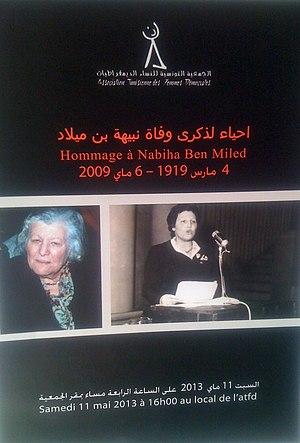
Affiche de l'hommage rendu par l'Association Tunisienne des Femmes Démocrates (ATFD) en mai 2013 à Nabiha Ben Ben Miled
Nabiha Ben Abdallah, épouse Ben Miled, née le 4 mars 1919 et décédée le 6 mai 2009, est une militante nationaliste et démocrate tunisienne.